Nizamabad Police

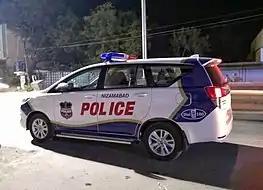
Nizamabad City Police Car

This is the main branch of the Nizamabad Police which deals with the prevention and detection of crime in the city and district. It is headed by Superintendent of Police. In 2012, with a plan to bring the city under the radar 22 CCTV cameras were installed in the city at 11 important junctions without taking a single penny from the government. Additionally more 50 CCTV cameras were installed in 2015 for strict monitoring of traffic and to avoid conflicts between the communities during the festive season of "Eid Ul Azha" and "Ganesh Chaturti".